Springboro, Ohio

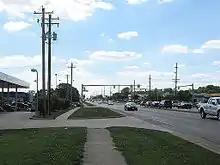
Central Avenue in Springboro

Springboro is served by the Greater Dayton Regional Transit Authority, with a single bus stop.